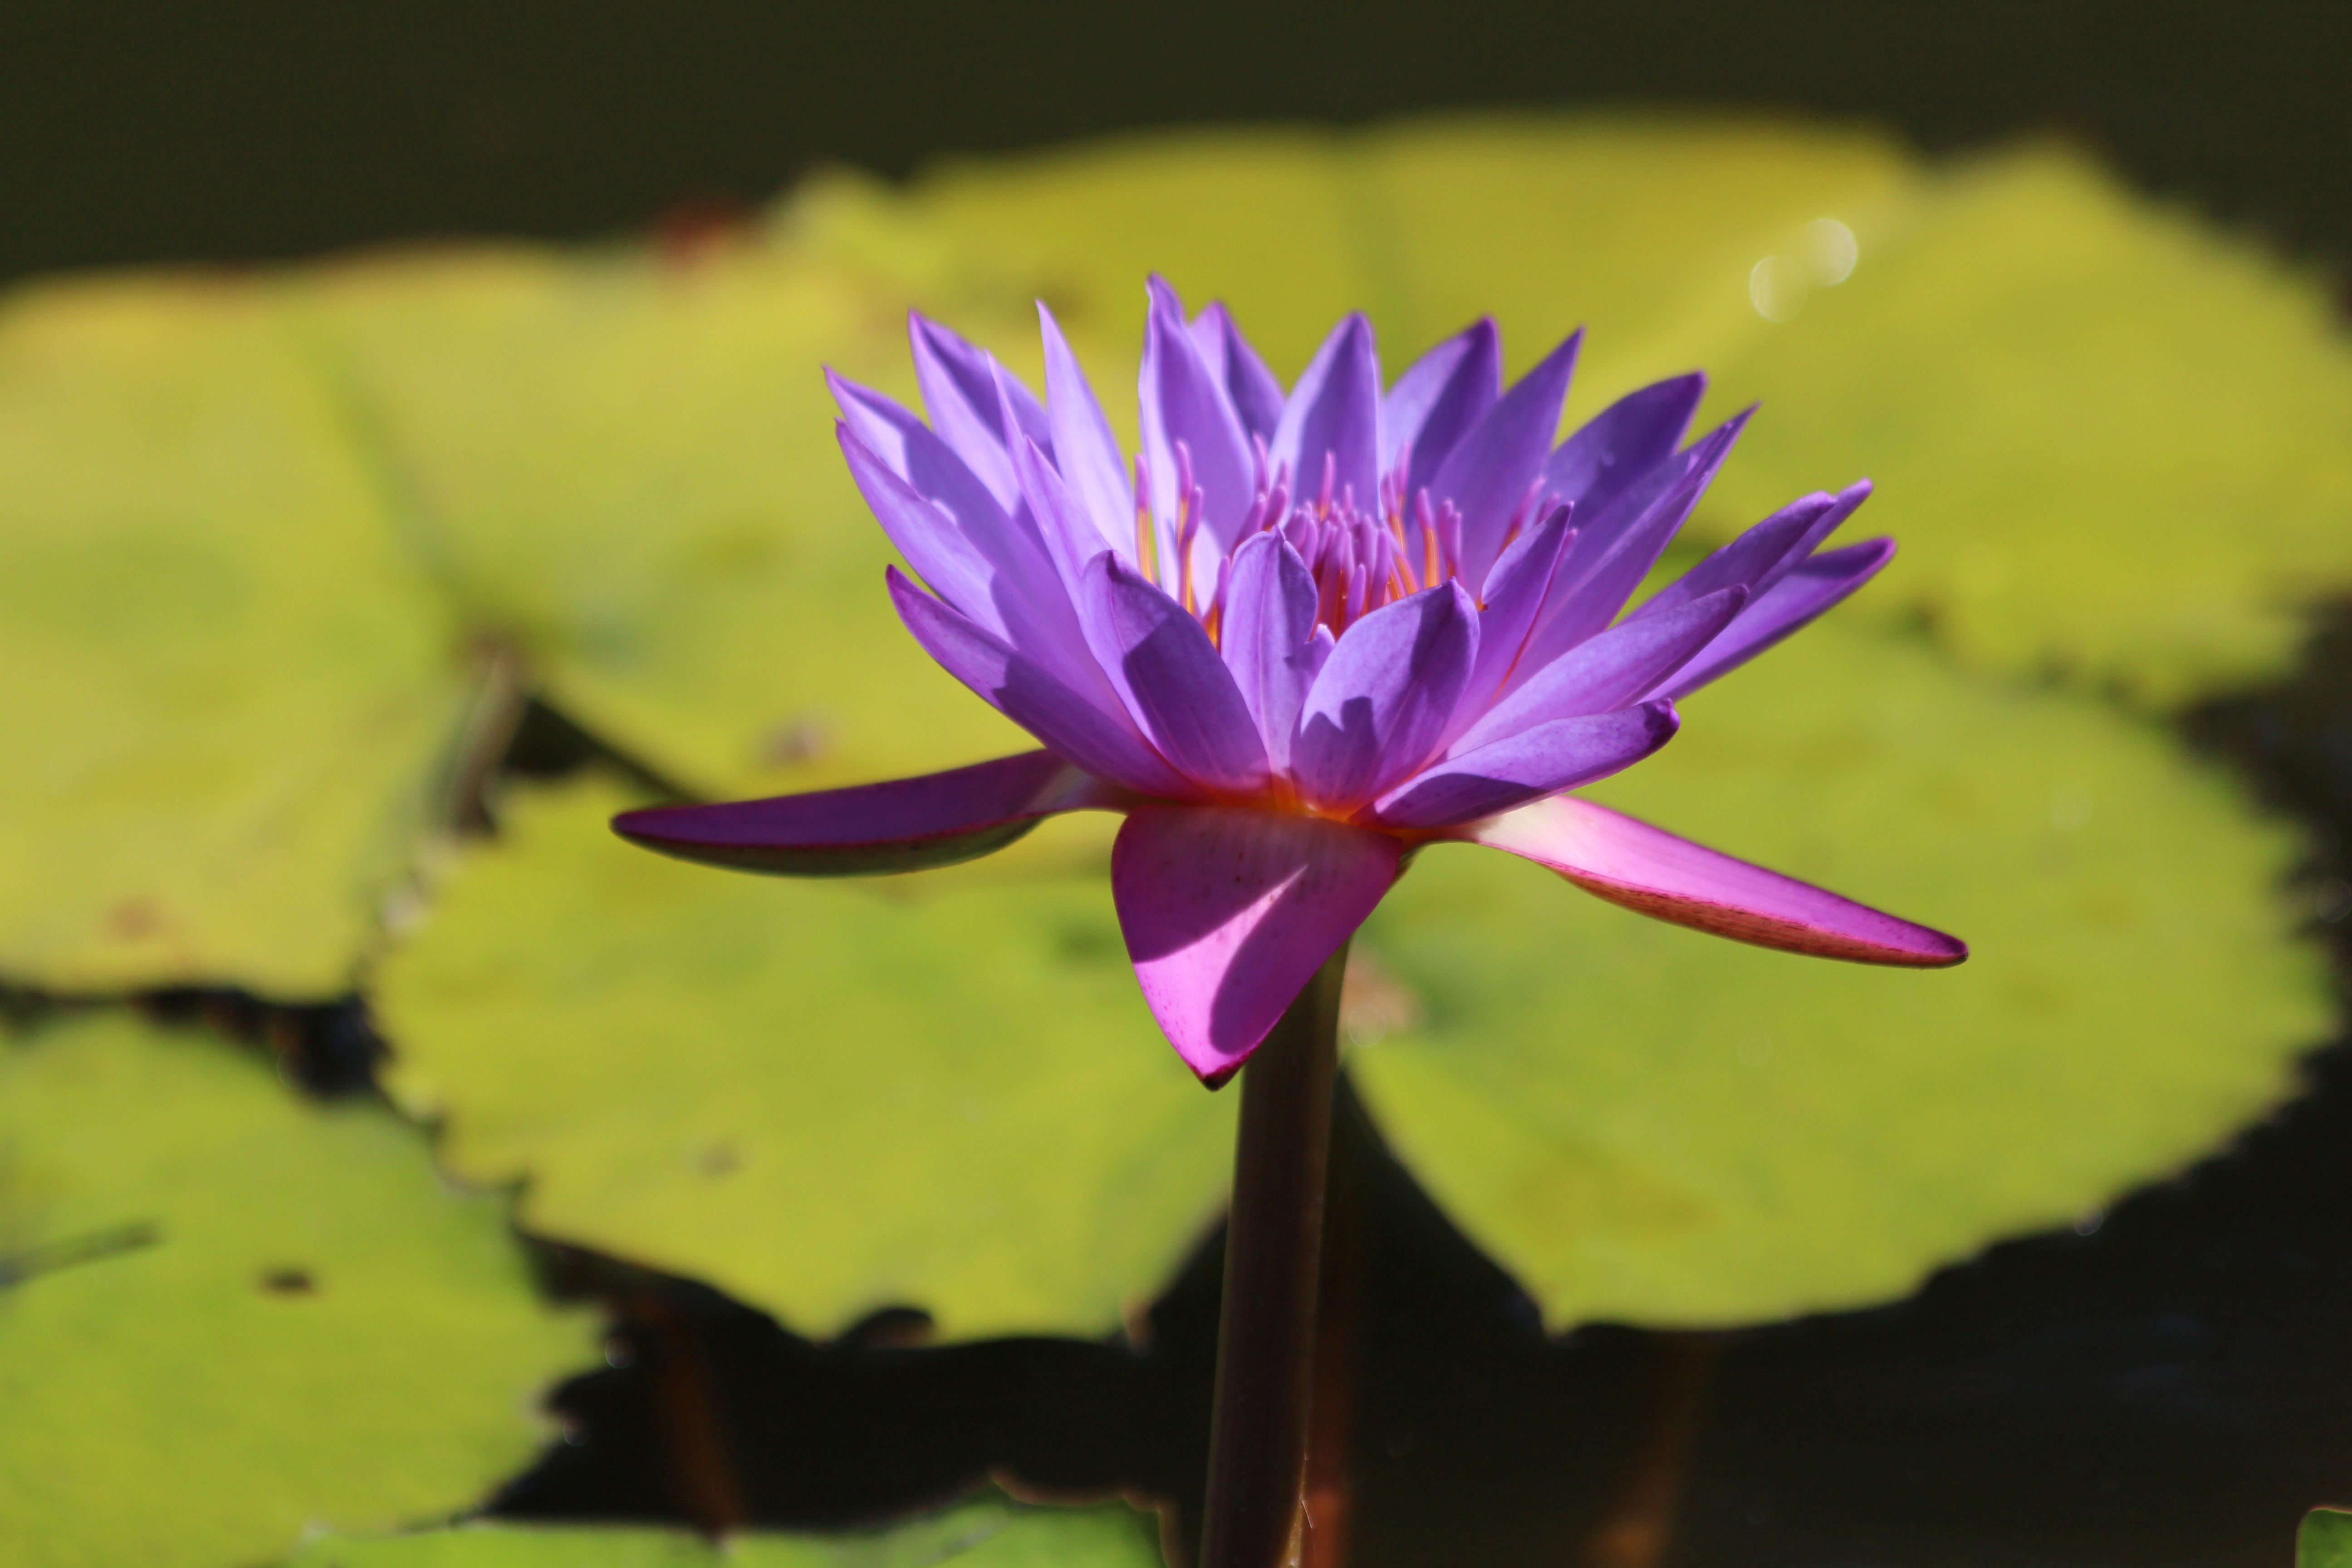
nature, blossom, plant, photography, leaf, flower, purple, petal, green, botany, yellow, sacred lotus, aquatic plant, flora, plants, water lily, wildflower, close up, lotus, purple flower, macro photography, green background, flowering plant, water plants, nymphaea nouchali, plant stem, land plant, lotus family, lily stellate